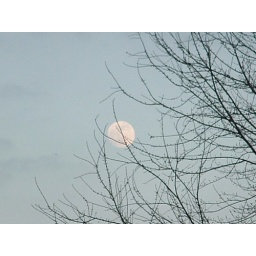
My wife snaped these as the Moon was rising she was standing in our front door when she took them